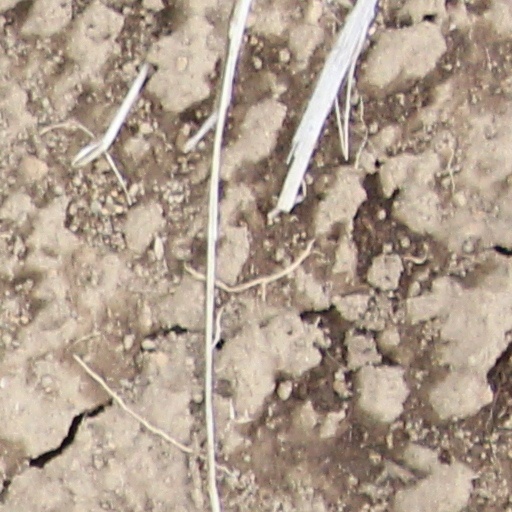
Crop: wheat